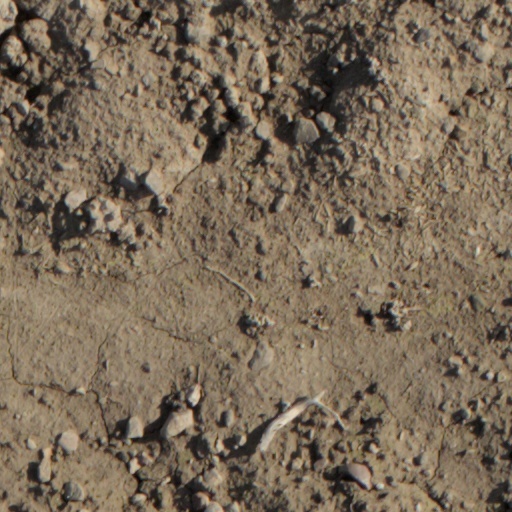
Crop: wheat